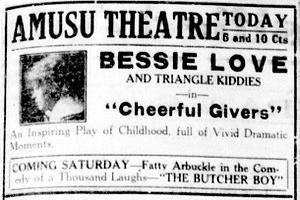
Cheerful Givers est un film muet américain, réalisé par Paul Powell, sorti en 1917.